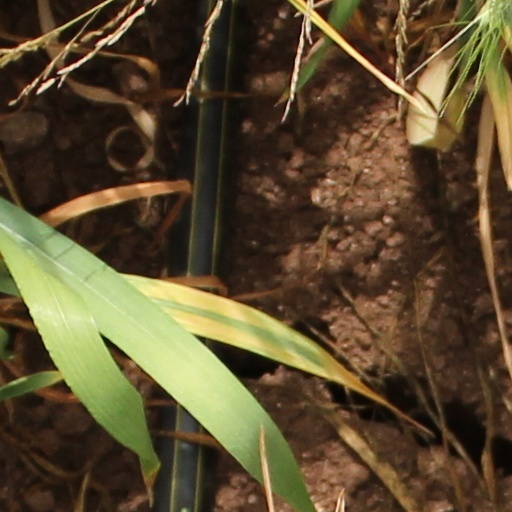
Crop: wheat